Greco-Roman mysteries

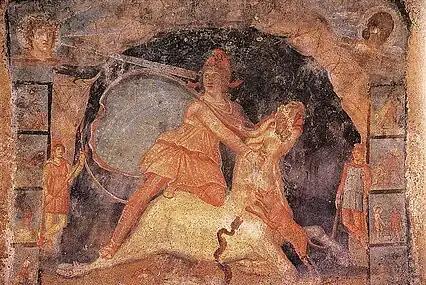
The central iconographical component of the mysteries depicts the slaying of a bull by Mithras.

Traditionally, scholarship surrounding Mithras' mythological beginnings purport that followers believed the common image of the god emerging from a rock, already a young man, with a dagger in one hand and a torch in the other, was representative of his birth and nativity. New perspectives have appeared in light of continuous study which suppose that this scene instead displays the popular Roman religio-philosophical theme of ascent, whereby the god's emergence from the stone serves to depict his divinity and power over "earthly mundaneness". The visual and metaphorical components to the core cult image of Mithras slaying a bull, known as the tauroctony, have also been greatly debated. Propositions that the scene depicts nothing more than the act of sacrifice, well known to Romans through their civil religions and obligatory state festivals, have been accepted for some time, but belief that the scene displays a star-map of major constellations in addition to the usual action of sacrifice has appeared in recent years. As is the case with most other mystery religions, almost no written sources pertaining to the practices, much less the beliefs of adherents, survive. Thus, conjecture and assumption based almost exclusively on archaeological finds and modern interpretations provide only somewhat of a vague understanding.